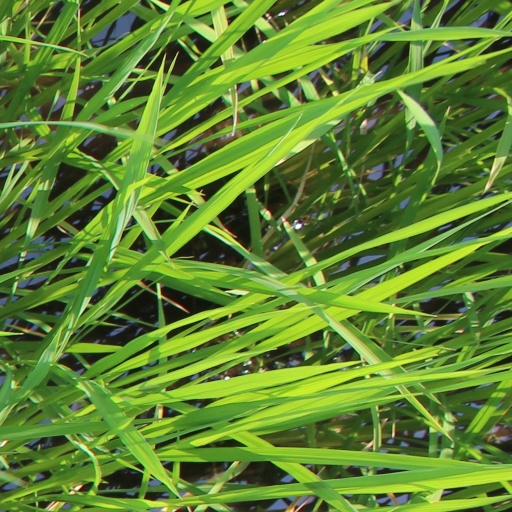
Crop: rice